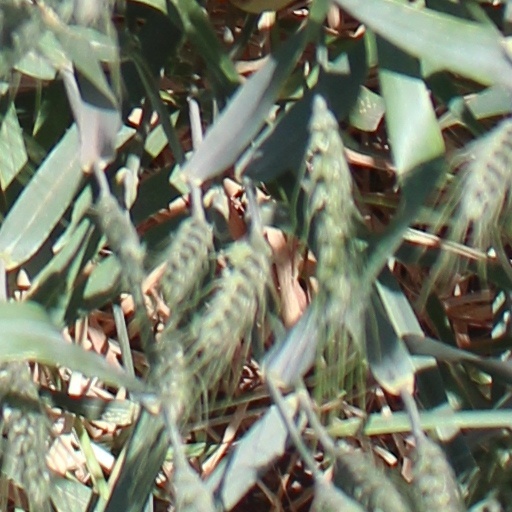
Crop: wheat